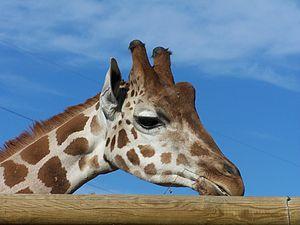
Terra Natura S.A. est une entreprise espagnole fondée par le groupe textile Colortex, mais aujourd'hui propriété du groupe Fuertes, qui gère plusieurs parcs thématiques en Espagne :